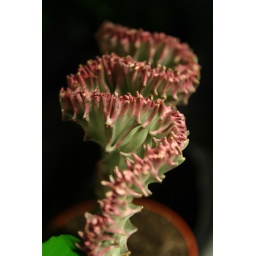
found this plant on a shelf in IKEA, no idea what it is. Oh well it made a great subject.